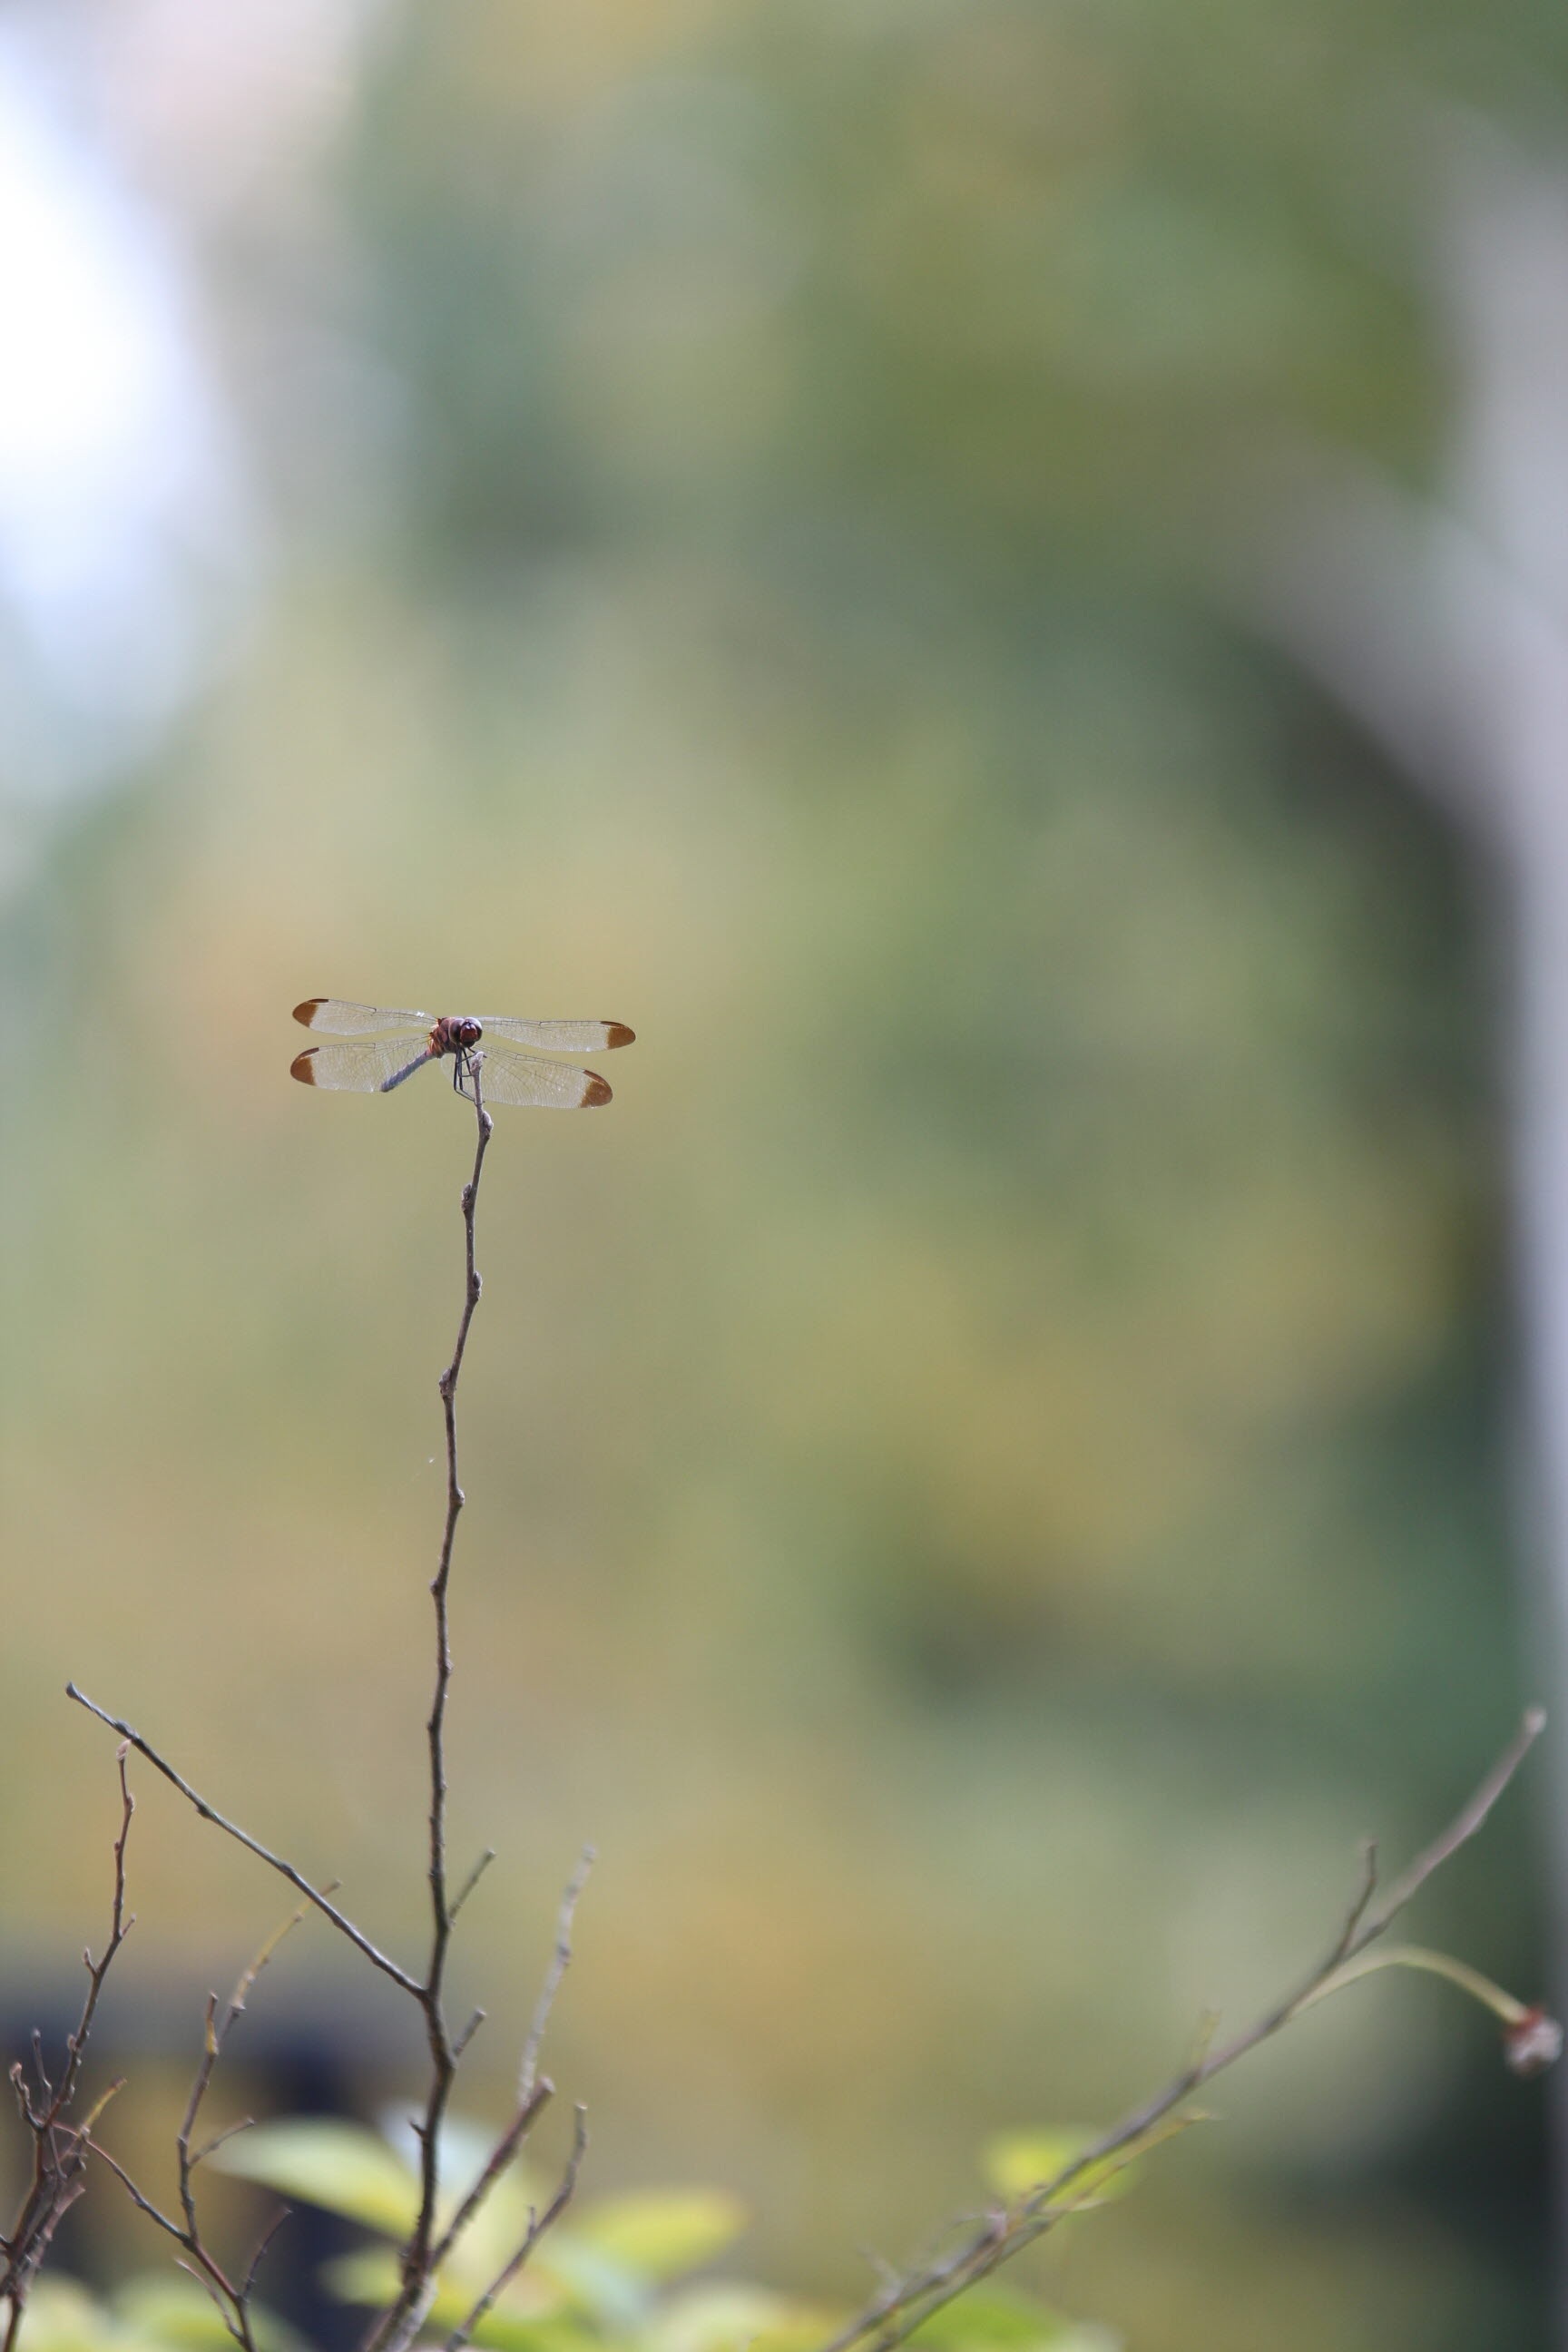
tree, nature, forest, grass, branch, blossom, mountain, plant, sunlight, morning, leaf, flower, animal, green, autumn, flora, twig, wildflower, close up, dragonfly, insects, macro photography, plant stem